Ligature (writing)

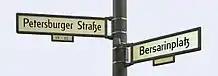
"ß" in the form of a "ſʒ" ligature on a street sign in Berlin. The sign on the right ends with a "tʒ" ligature ("").

The German letter (also called the , meaning "sharp s") is an official letter of the alphabet in Germany and Austria. A recognizable ligature representing the digraph develops in handwriting in the early 14th century. Its name (meaning S-Z) suggests a connection of "long s and z" (ſʒ) but the Latin script also knows a ligature of "long s over round s" (ſs). Since German was mostly set in blackletter typefaces until the 1940s, and those typefaces were rarely set in uppercase, a capital version of the never came into common use, even though its creation has been discussed since the end of the 19th century. Therefore, the common replacement in uppercase typesetting was originally SZ ( "measure" → , different from "mass" → ) and later SS ( → ). Until 2017, the SS replacement was the only valid spelling according to the official orthography in Germany and Austria. In Switzerland, the ß is omitted altogether in favour of ss. The capital version (ẞ) of the Eszett character was occasionally used since 1905/06, has been part of Unicode since 2008, and has appeared in more and more typefaces. Since the end of 2010, the has suggested the new upper case character for "ß" rather than replacing it with "SS" or "SZ" for geographical names. A new standardized German keyboard layout (DIN 2137-T2) has included the capital ß since 2012. The new character entered the official orthographic rules in June 2017.